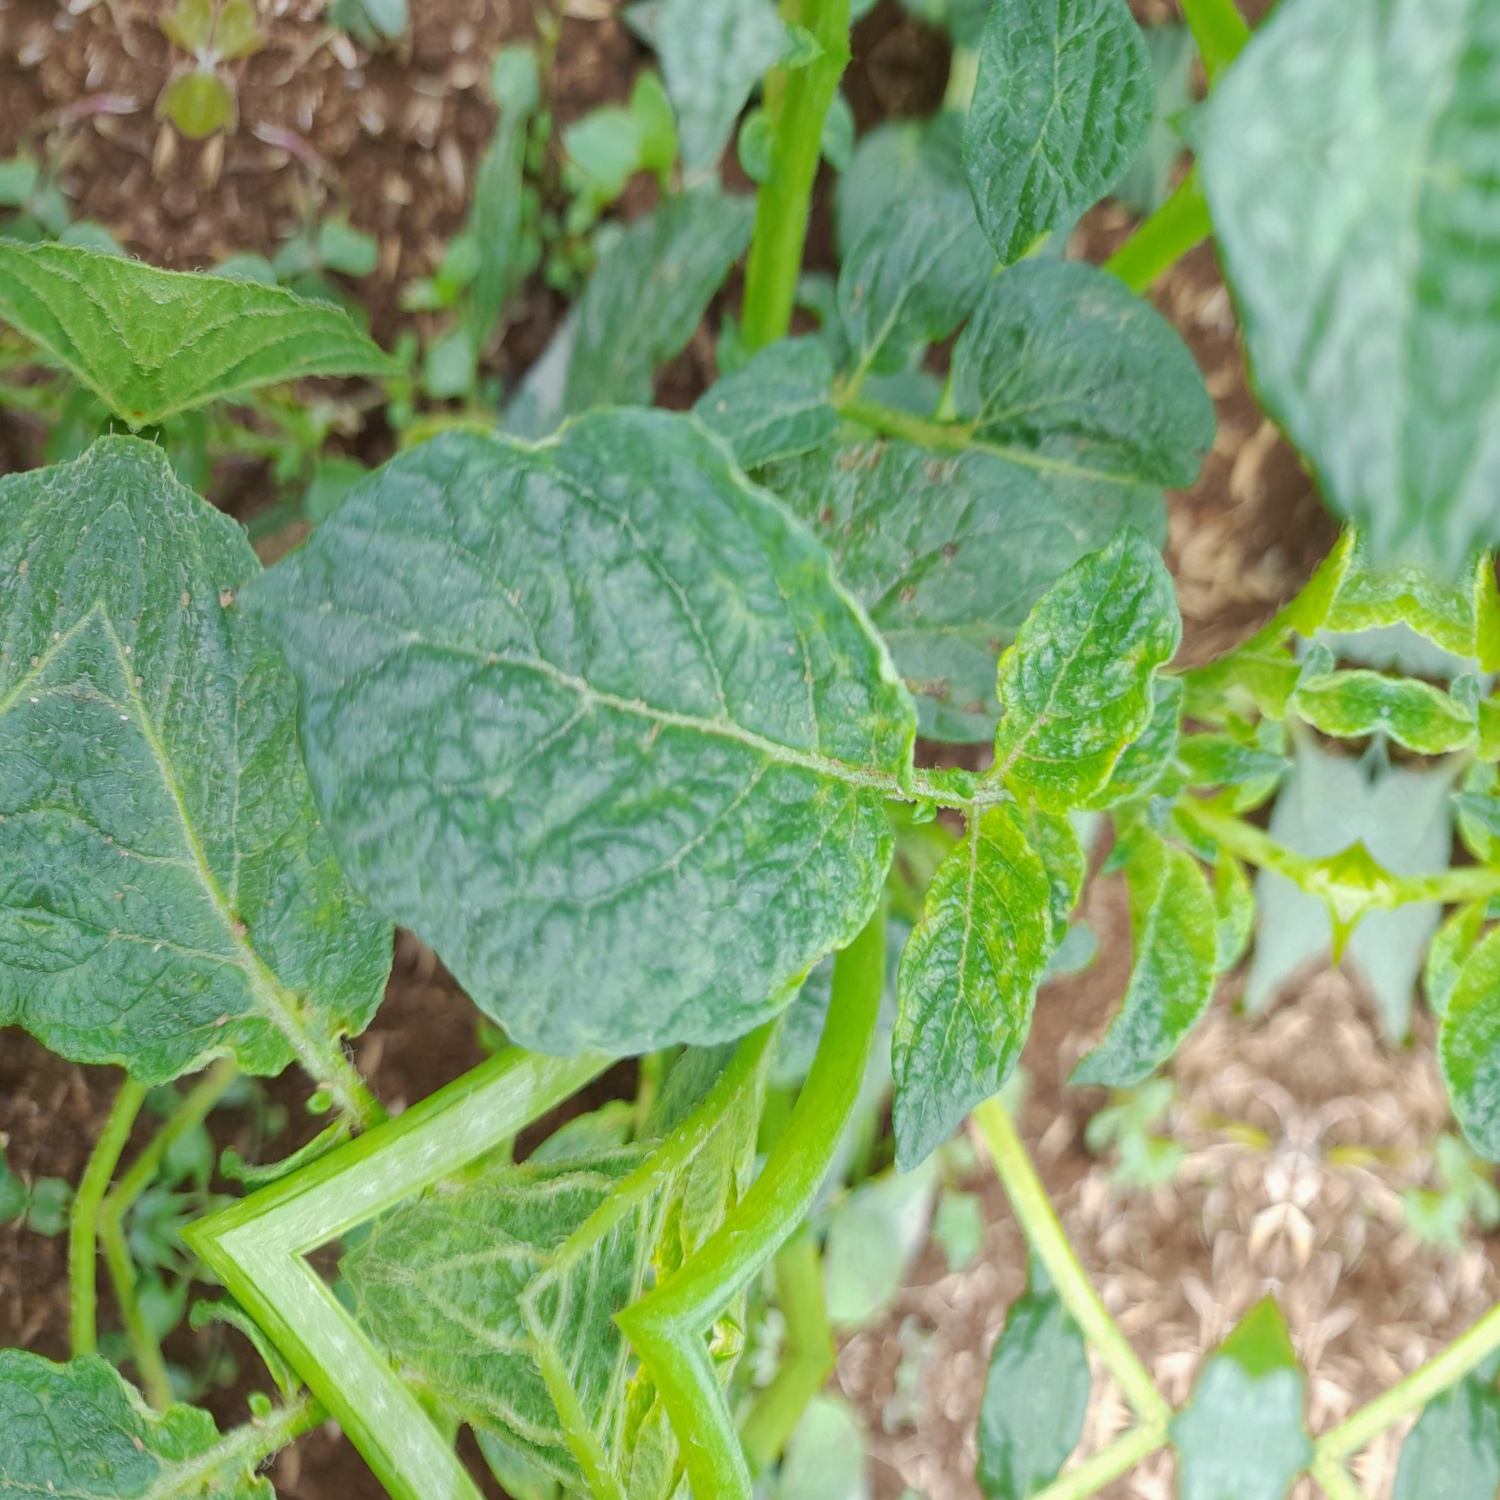
Etiqueta: Virus